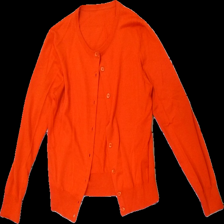
View: front
Type: Cardigan
Category: Ladies
Brand: Missing
Colors: Red
Material: 67% Wool 33% Acryl
Cut: Regular, C-collar
Season: All
Price range: 50-100
Recommended usage: Reuse
Description: red cardigan